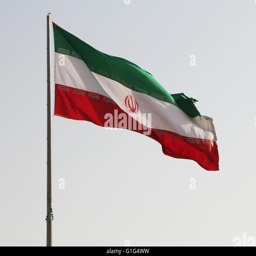
flag isolated on the sky